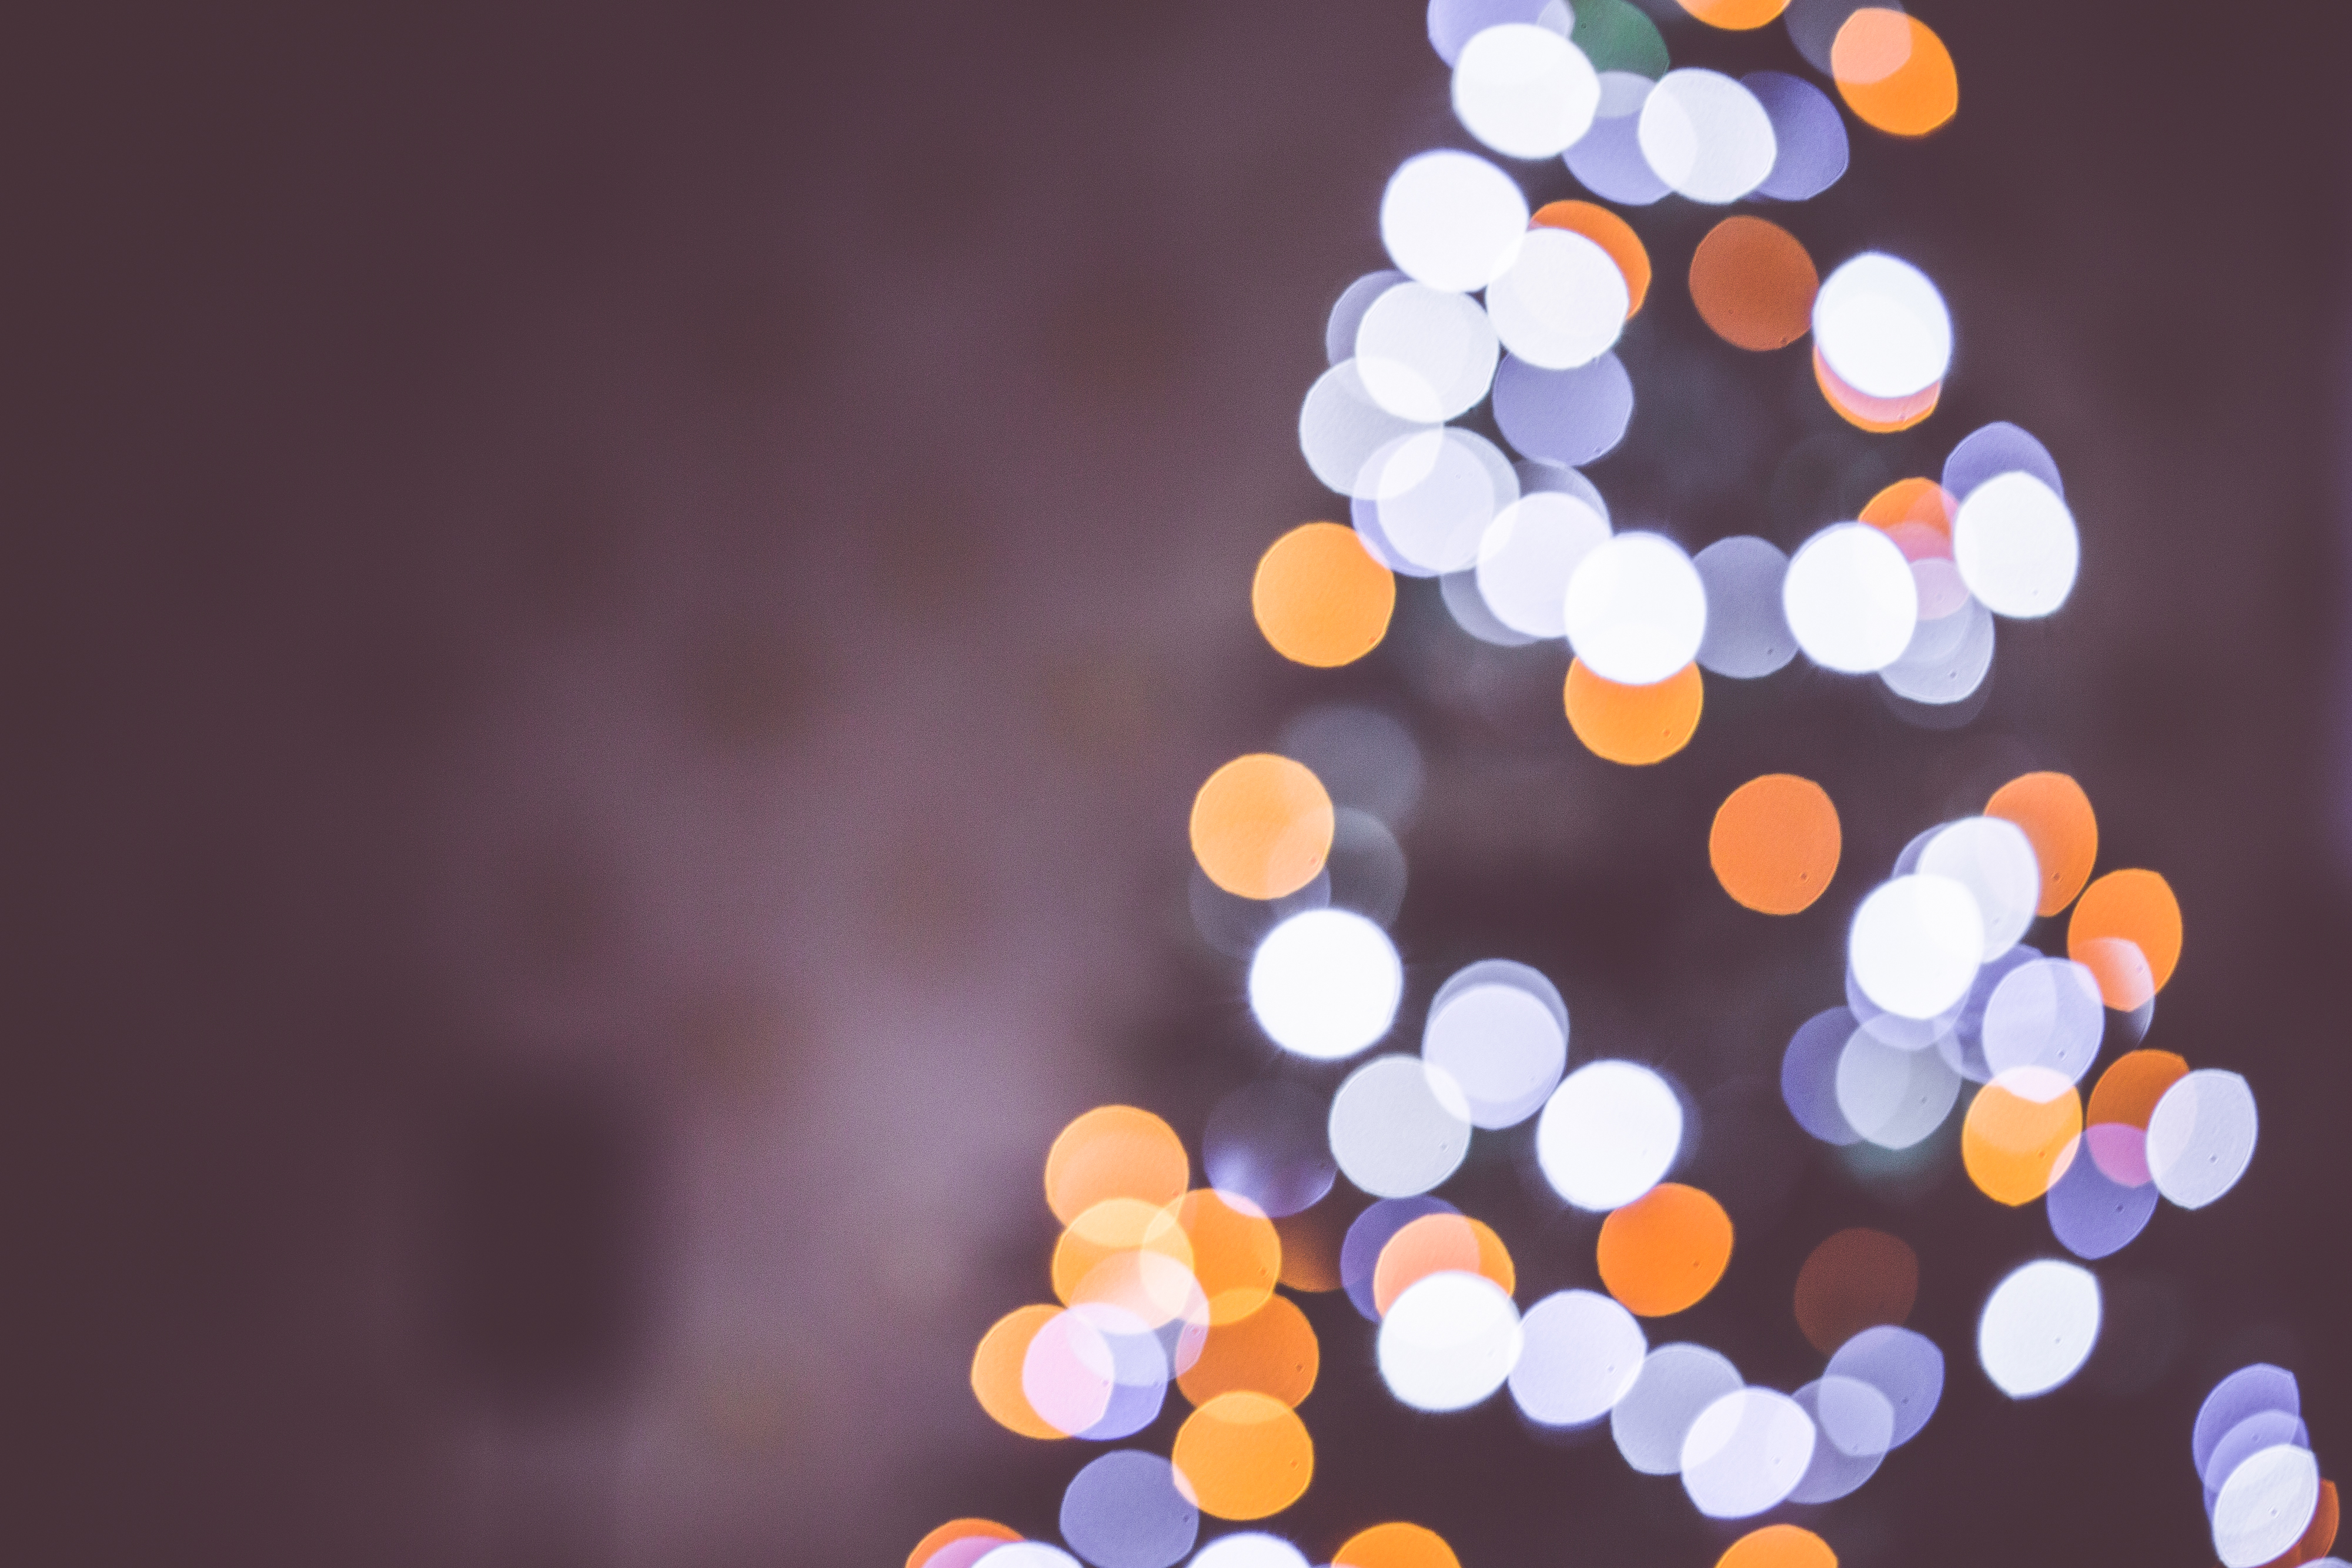
retro, design, decor, vector, scene, happy, reindeer, snowman, vintage, red, background, celebration, decoration, season, card, present, bauble, greeting, decorative, tree, festive, max, wood, merry, branch, year, seasonal, decorate, penguin, illustration, father christmas, gingerbread house, trumpet, ferris wheel, pen tree, gingerbread man, christmas, love, santa, winter, gift, holidays, holiday, gifts, snow, christmastime, like, art, family, light, orange, christmas tree, christmas decoration, christmas lights, fete, interior design, circle, event, plant